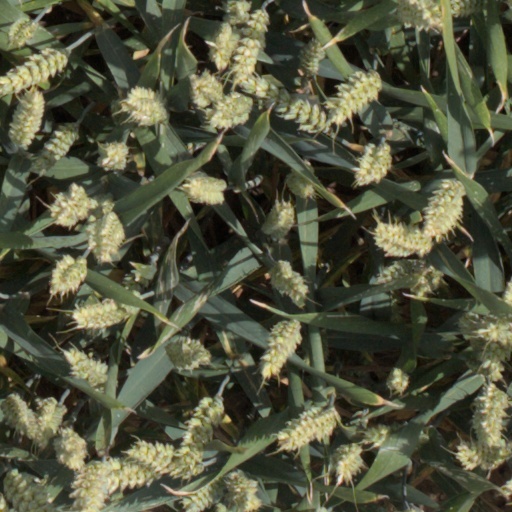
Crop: wheat